Moottörin Jyrinä

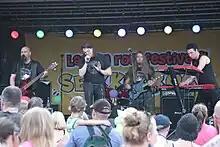
Moottörin Jyrinä appearing in the "Seikkisrock" event at the adventure park in Turku, Finland in summer 2011

Moottörin Jyrinä is a children's heavy metal band from Helsinki, Finland.